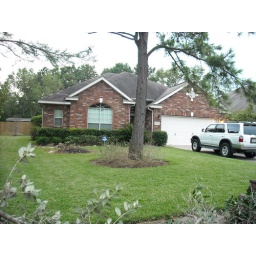
9-15-08 there used to be a tree in front of the neighbors' big window